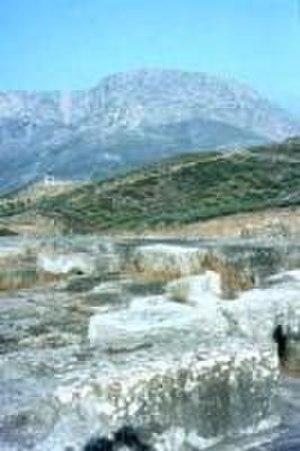
Le temple du mont Taphiasos dans la ancien ville de Calydon
Calydon est une ancienne cité située en Étolie, en Grèce occidentale.